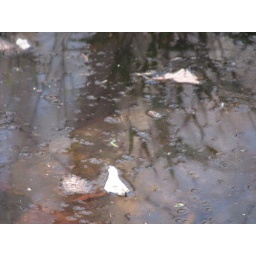
Hard to see, large turtle under the reflection on the water - needed a polarized lens